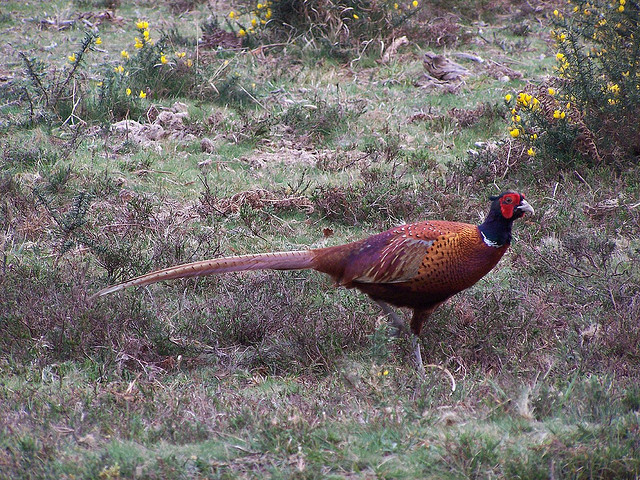
user: Given an image and a question. Answer the question in a short answer. Question: What type of bird is this? Short Answer:
assistant: peacock